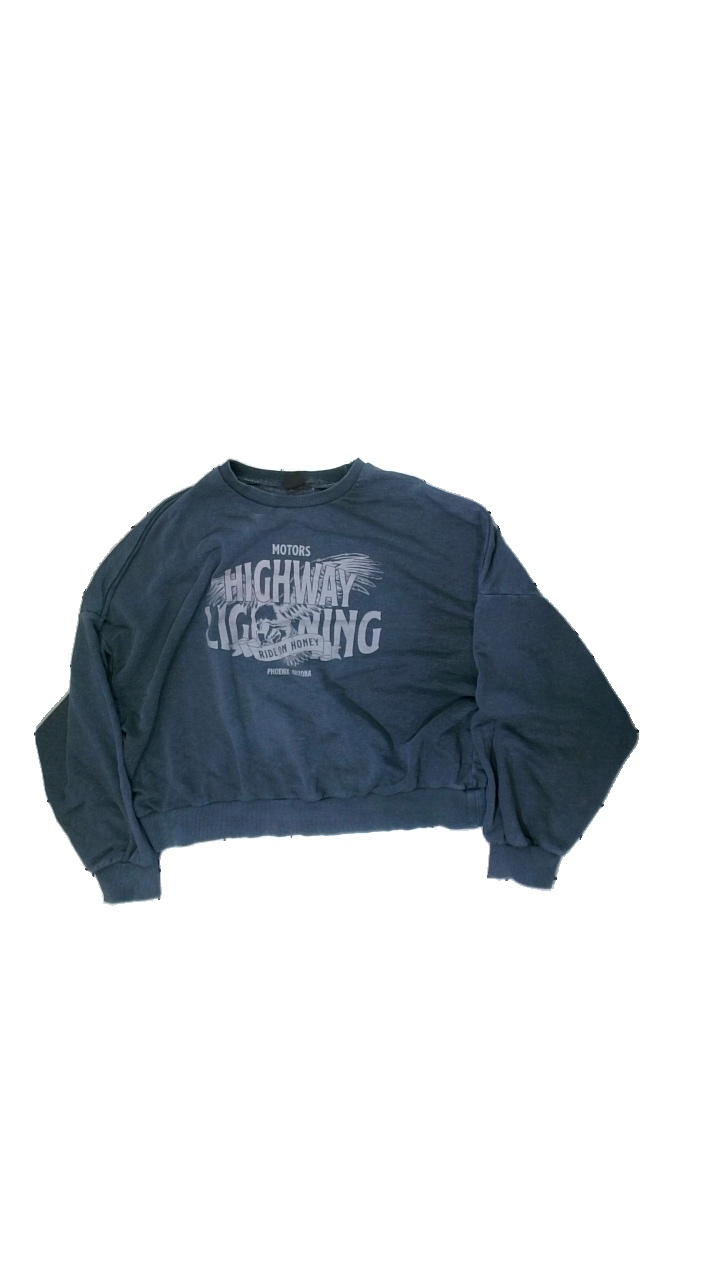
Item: Sweater (Ladies)
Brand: Gina Tricot
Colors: Grey
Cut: Regular, C-collar, Loose
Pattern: Other
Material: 79% cotton, 21% polyester
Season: All
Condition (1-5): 2
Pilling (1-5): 2
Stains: Minor
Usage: Export
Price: <50